Battle of Chillianwala

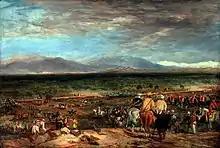
A painting of the battle by Charles Becher Young

The Battle of Chillianwala (also spelled Chillianwallah) was fought in January 1849 during the Second Anglo-Sikh war in the Chillianwala region (Mandi Bahauddin) of Punjab, now part of Pakistan. The battle was one of the bloodiest fought by the British East India Company. Both armies held their positions at the end of the battle and both sides claimed victory. The battle was a strategic check to immediate British ambitions in India and a shock to British military prestige.